Pontiac Astre

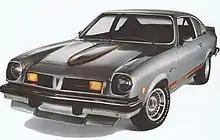
1975 Astre Li'l Wide Track

A unique Astre package was offered in 1975. Dubbed the 'Lil Wide Track, it was the creation of Jerry Juska of Dymar to help with lackluster Astre sales. Juska took his ideas to Dave Landrith of Motortown Corporation specializing in custom auto work. The package includes a front air dam, rear spoiler, appliance wire mag rims, window louvers, a chrome exhaust tip, and bright stripe decals for the hood, body sides, rear spoiler, door handles, and wheel centers. They assembled a couple of cars in Jan. and Feb. 1975 and took pictures to local Detroit dealers where the package gained acceptance. It added a little over $400 to the price of the Astre but dealers felt the difference in looks was worth the price. Production was later switched from an old warehouse in suburban Detroit to a factory beside the Lordstown Assembly Vega/Astre plant. An estimated 3,000 Lil Wide Track Astres were ordered by dealerships. The package components were later offered as a dealer installed kit.